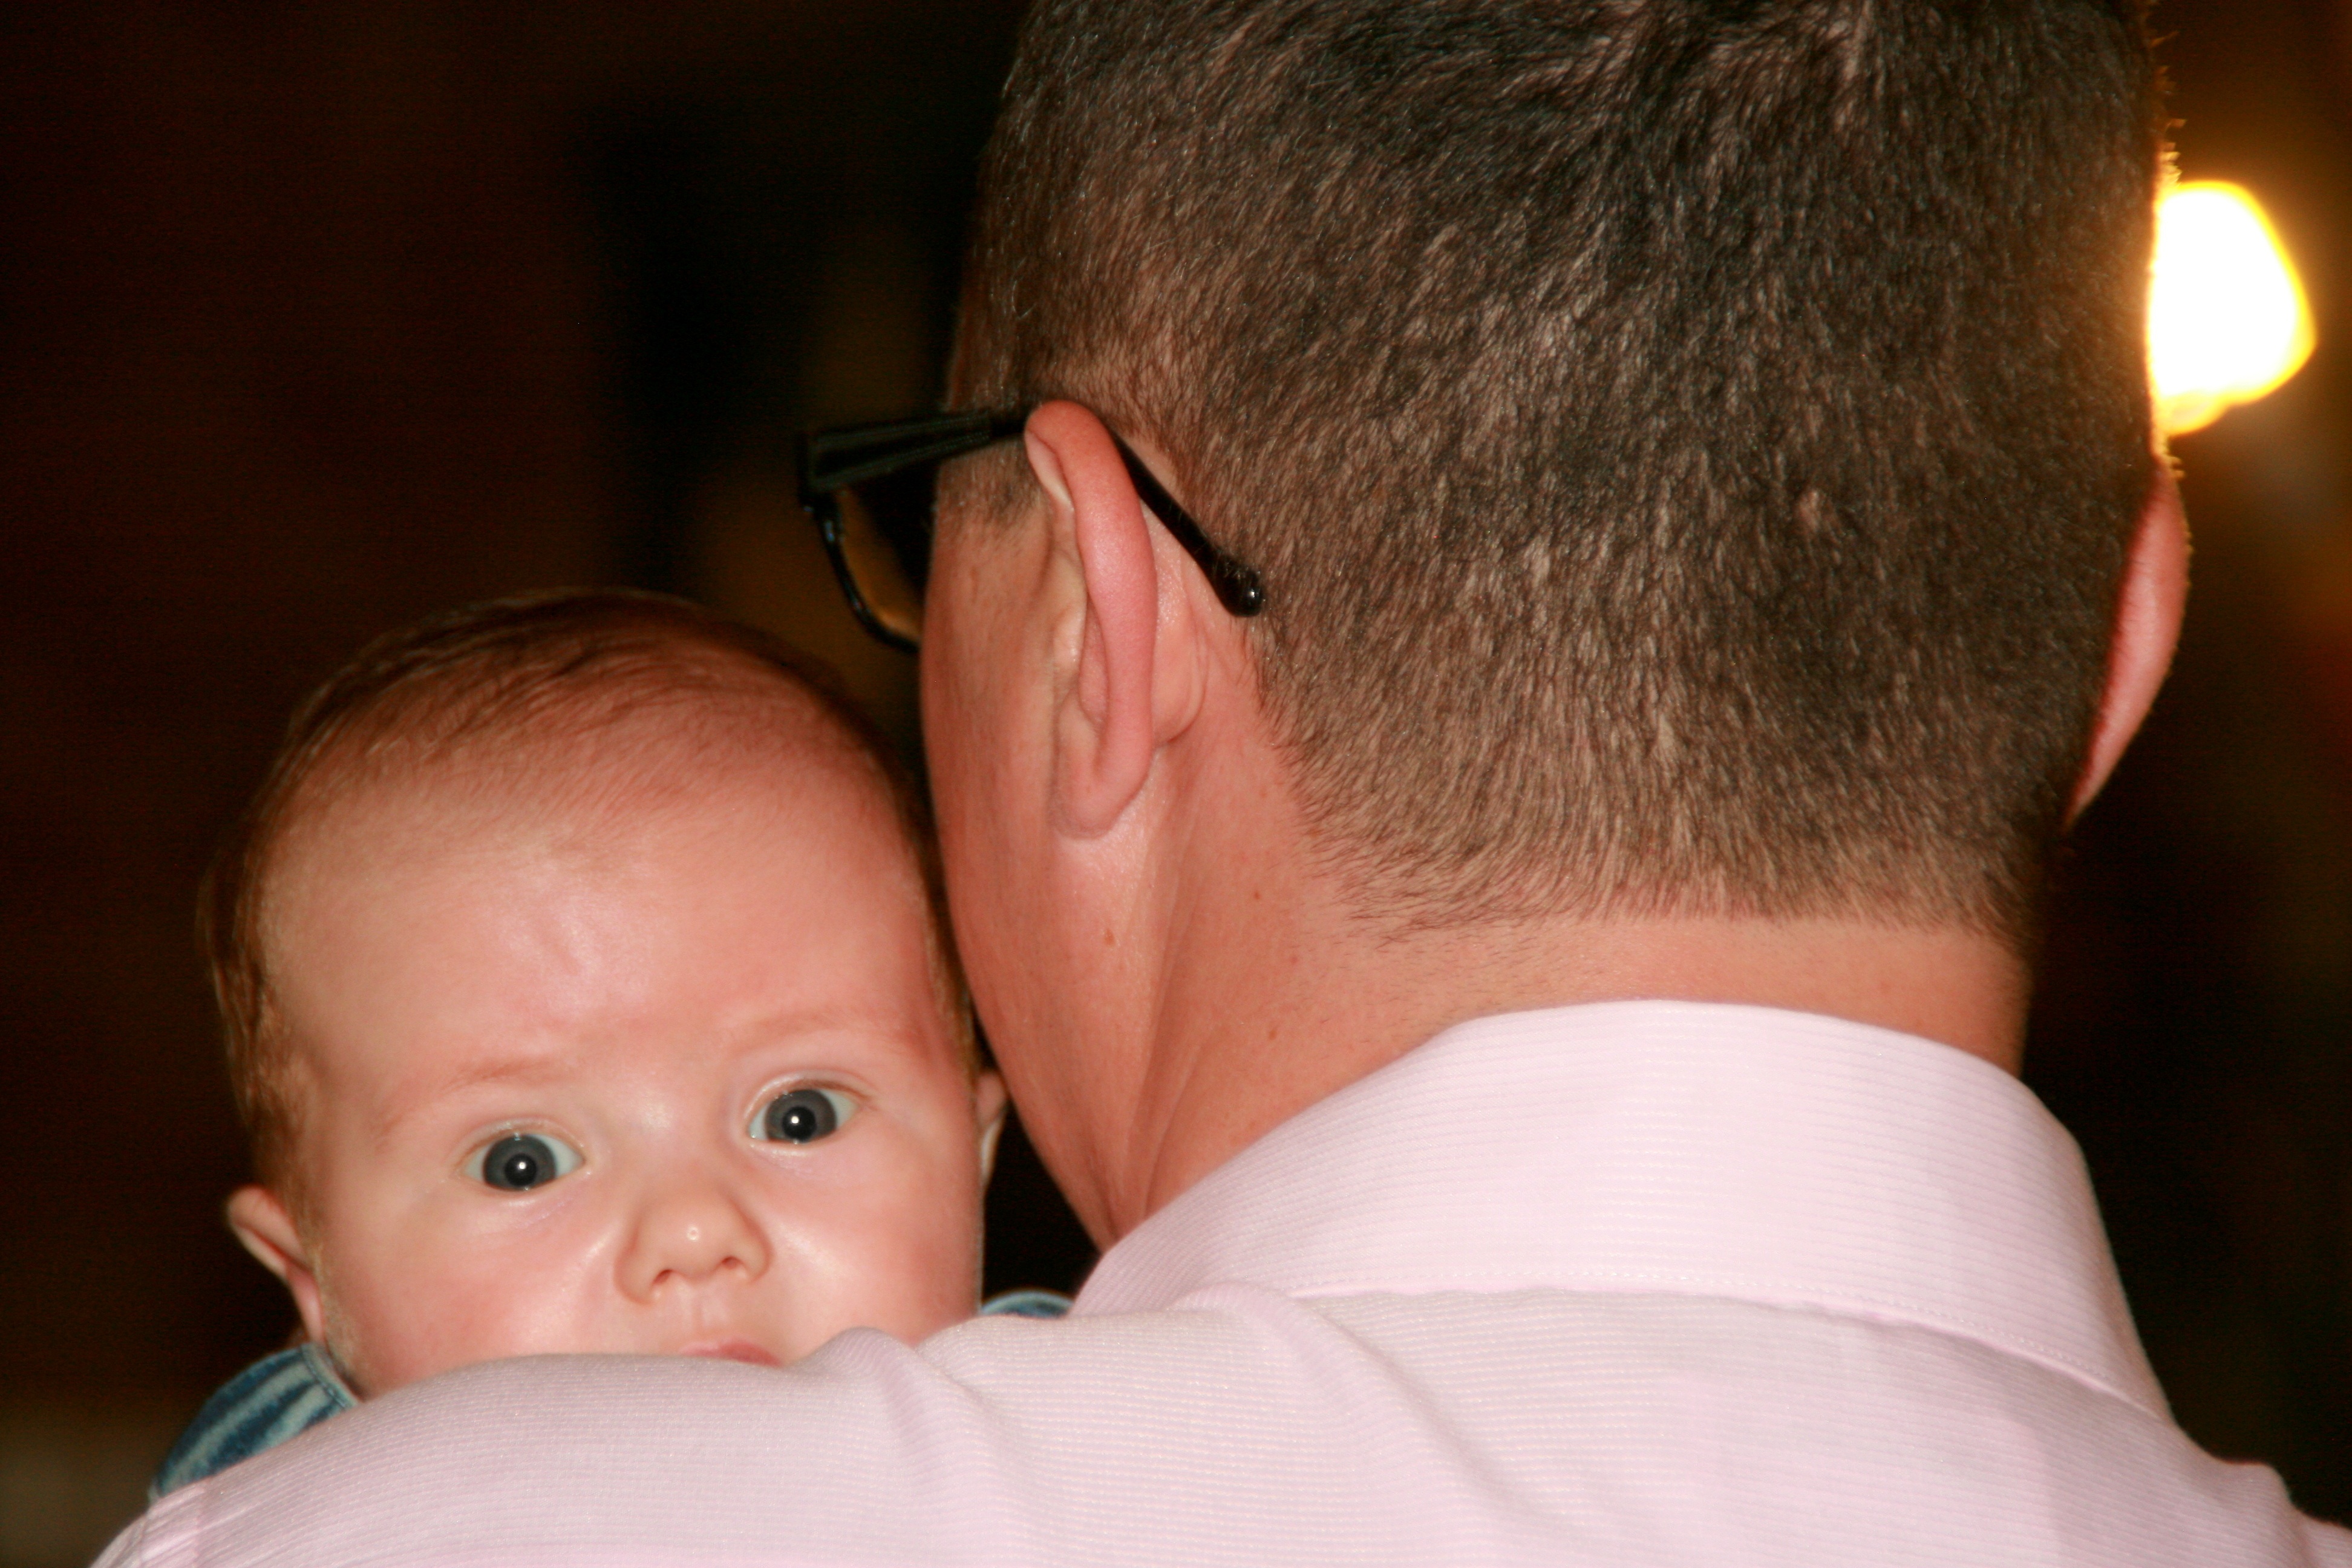
man, person, people, woman, male, love, portrait, child, mouth, son, close up, human body, dad, face, nose, infant, eye, head, skin, organ, interaction